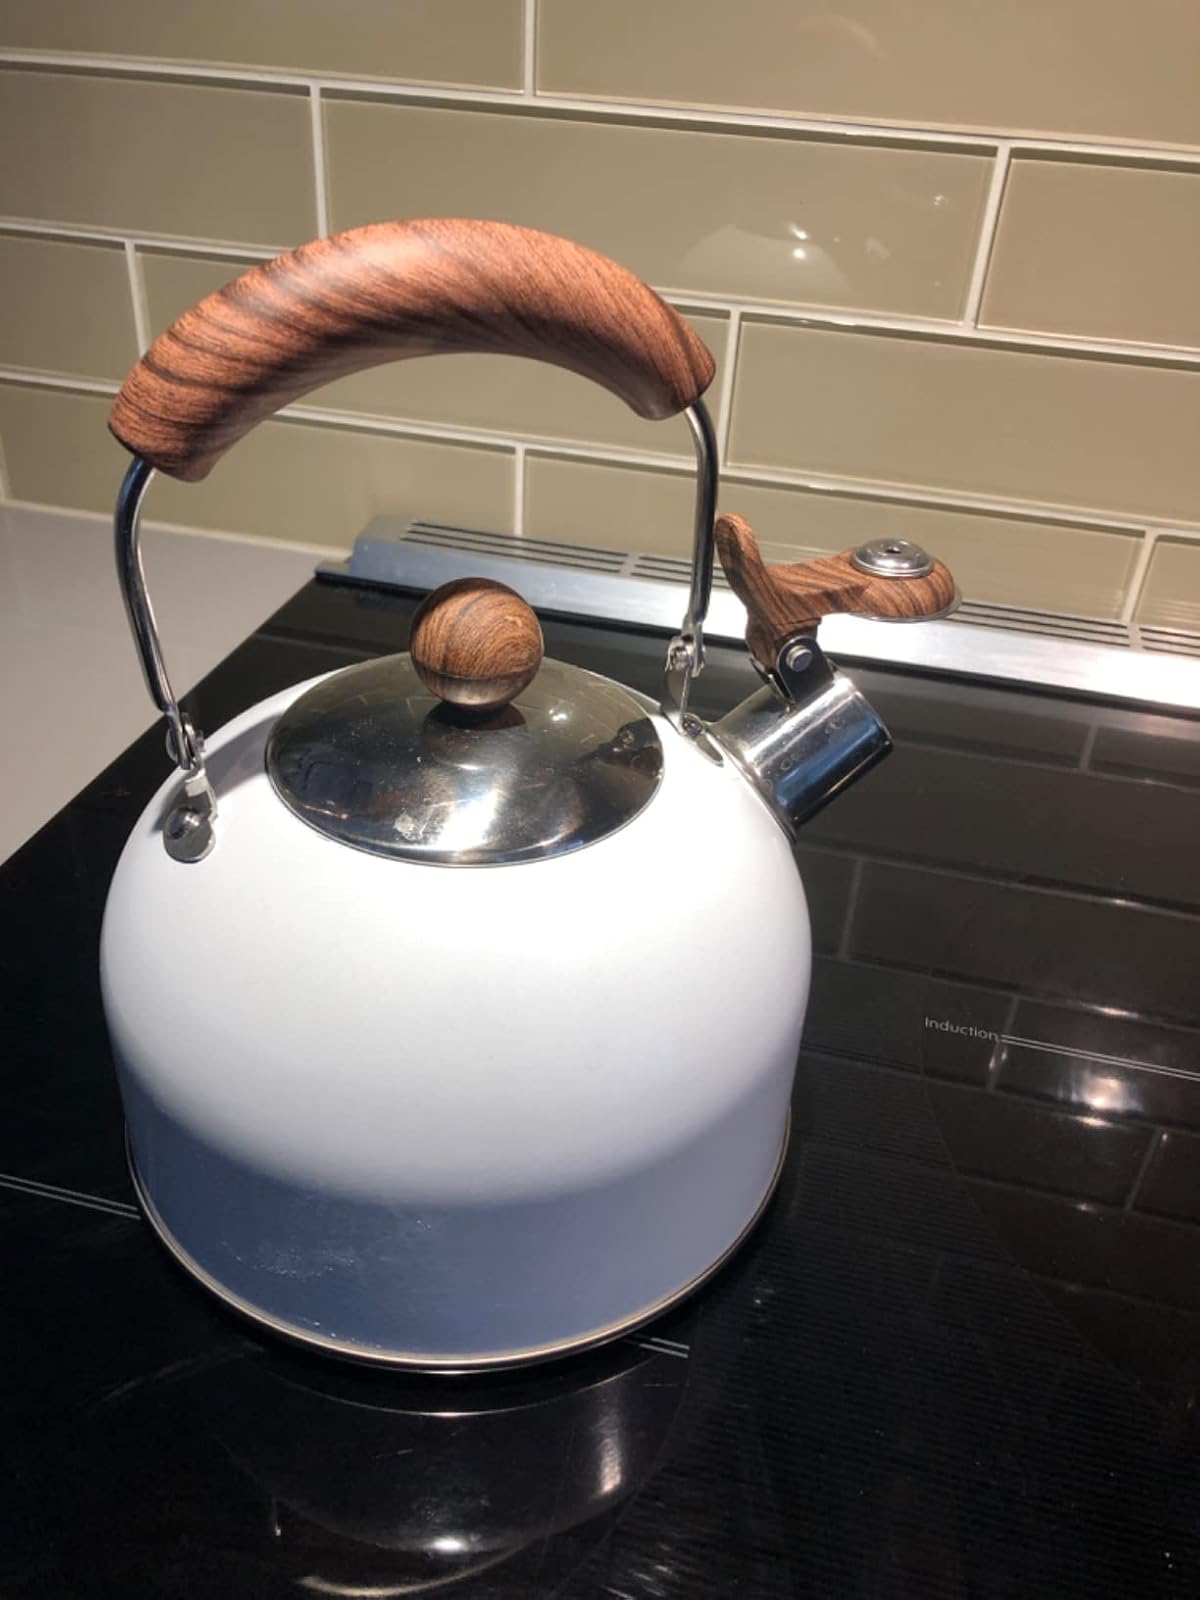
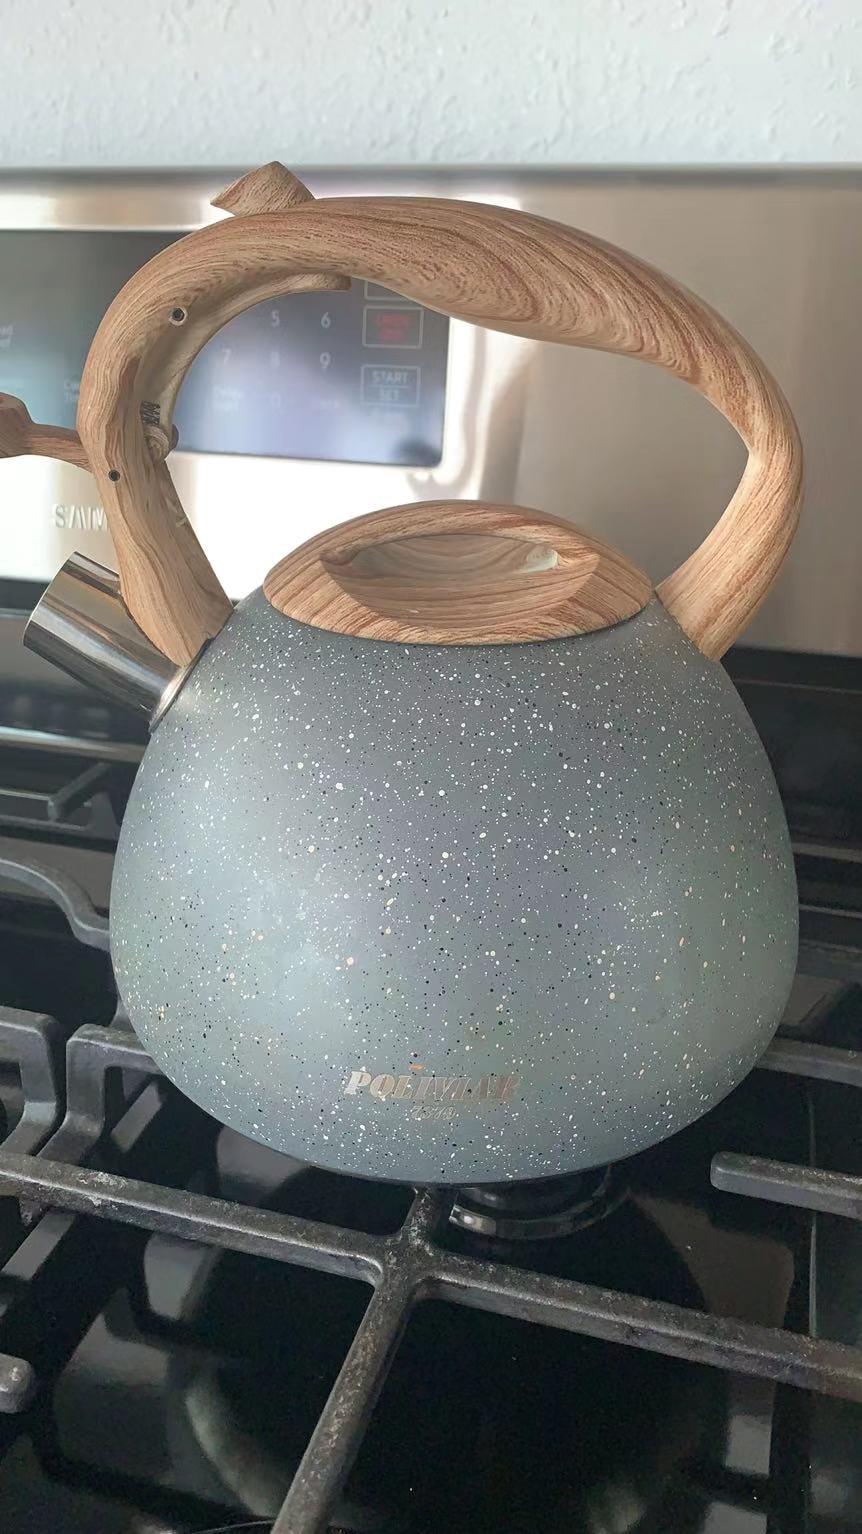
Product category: items_kettle
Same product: no